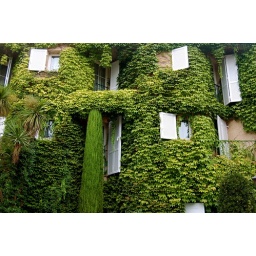
house in the green